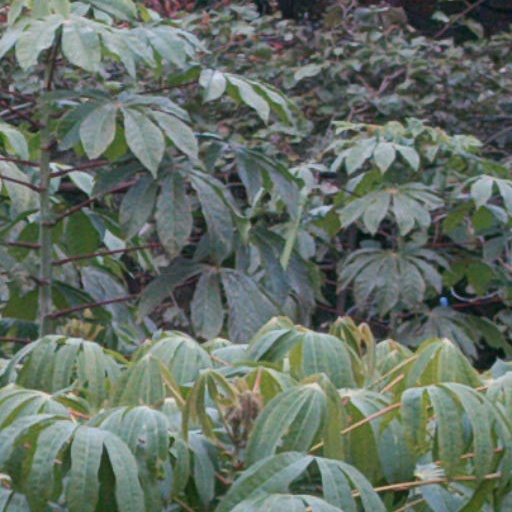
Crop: cassava